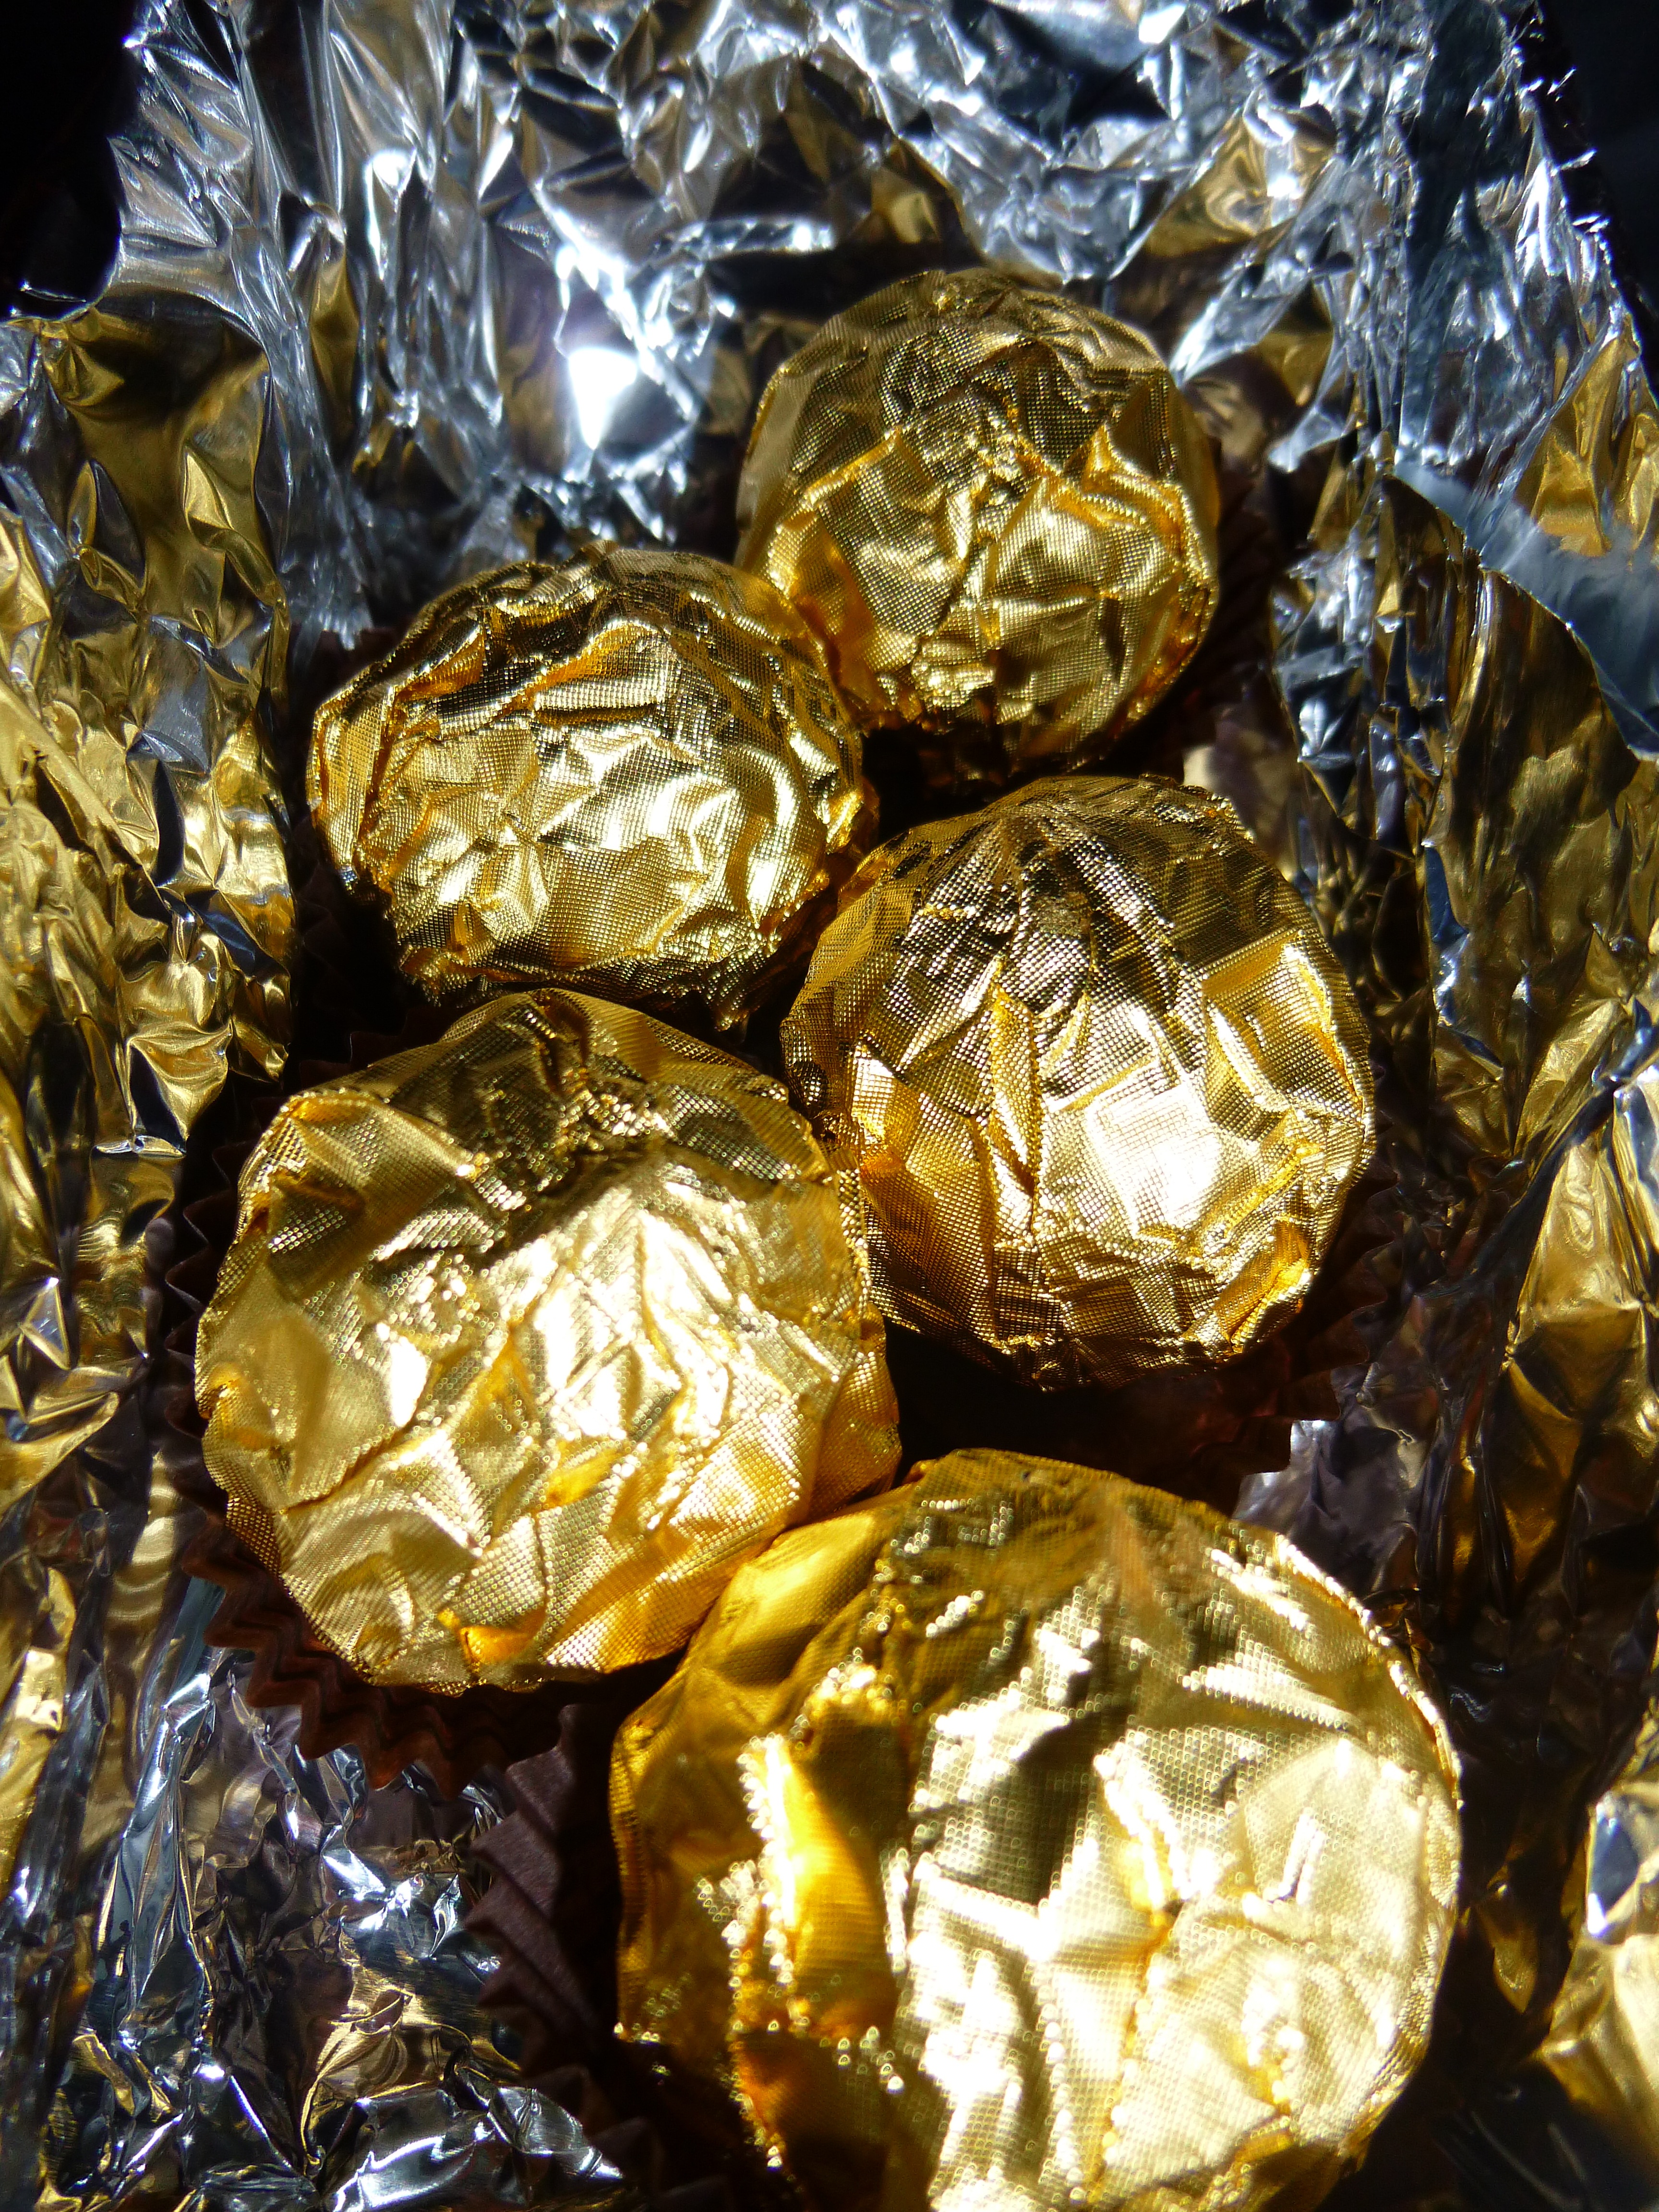
plant, fruit, leaf, flower, food, produce, yellow, chocolate, jewellery, gold, candy, crystal, rocher, gemstone, nibble, flowering plant